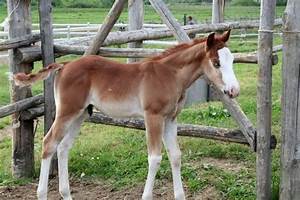
Label: horse